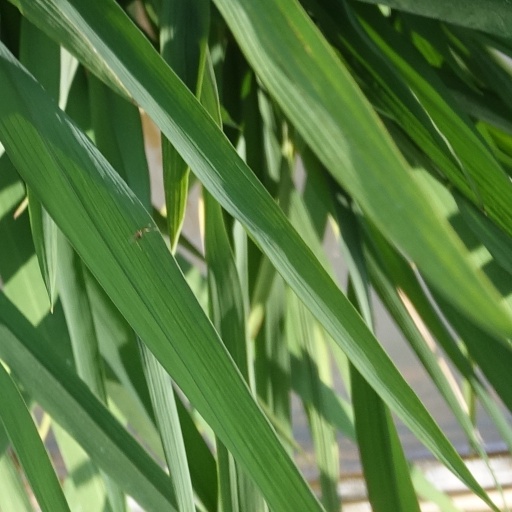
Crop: rice